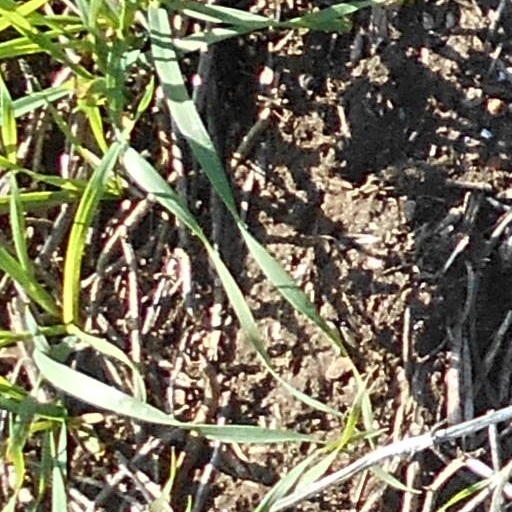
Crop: wheat